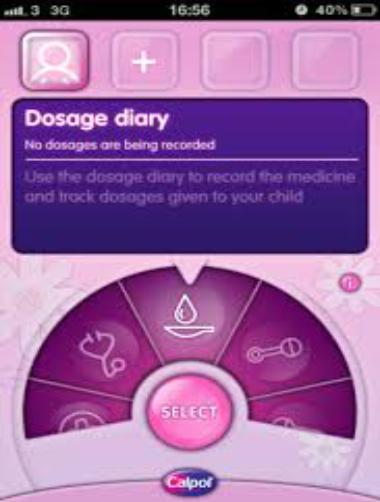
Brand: Calpol
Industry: Medical